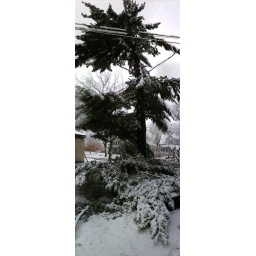
That's my neighbor's car under the tree branches